Gregory Horror Show

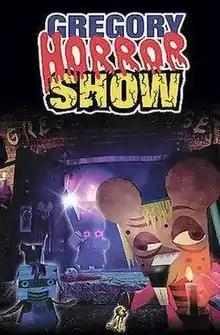

Gregory Horror Show (stylized as GREGORY HORROR SHOW) is a Japanese CGI anime interstitial television series created by Naomi Iwata and broadcast on select TV Asahi stations between October 1, 1999 and June 30, 2001. The series revolves around the mysterious hotel named Gregory House, where lost souls often end up, run by an old mouse named Gregory. The series is noted for its unusual papercraft-themed art style (similar to the one used in "Pecola") and surreal tone.